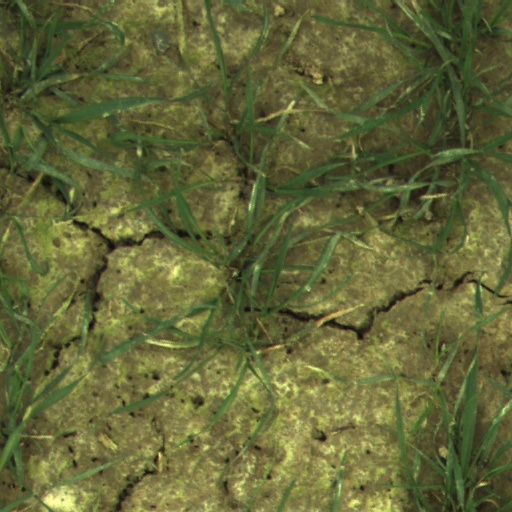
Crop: wheat